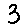
Label: 3